Stefan Quandt

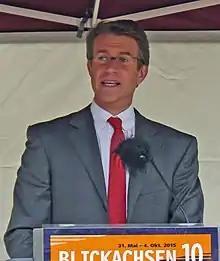
Quandt in 2015

Stefan Quandt (born 9 May 1966) is a German billionaire heir, engineer and industrialist. As of December 2024, "Forbes" estimated his net worth at US$21.6 billion, ranked at number 89 on Bloomberg Billionaires Index.